National memory

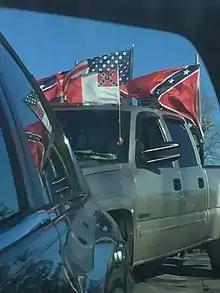
Conflicting versions of national memory can be seen in this image, as the modern United States flag is flown alongside a Confederate National flag and a Confederate Battle flag. These flags represent the legacy of two armies that were historically in direct conflict with one another during the American Civil War. Despite two of these flags representing an enemy of the United States, they are all flown together with the intention of communicating the owner's modern patriotism.

National memory is a form of collective memory defined by shared experiences and culture. It is an integral part to national identity.